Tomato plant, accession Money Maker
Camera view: tilt-top (135 deg); turntable rotation: 0 degrees
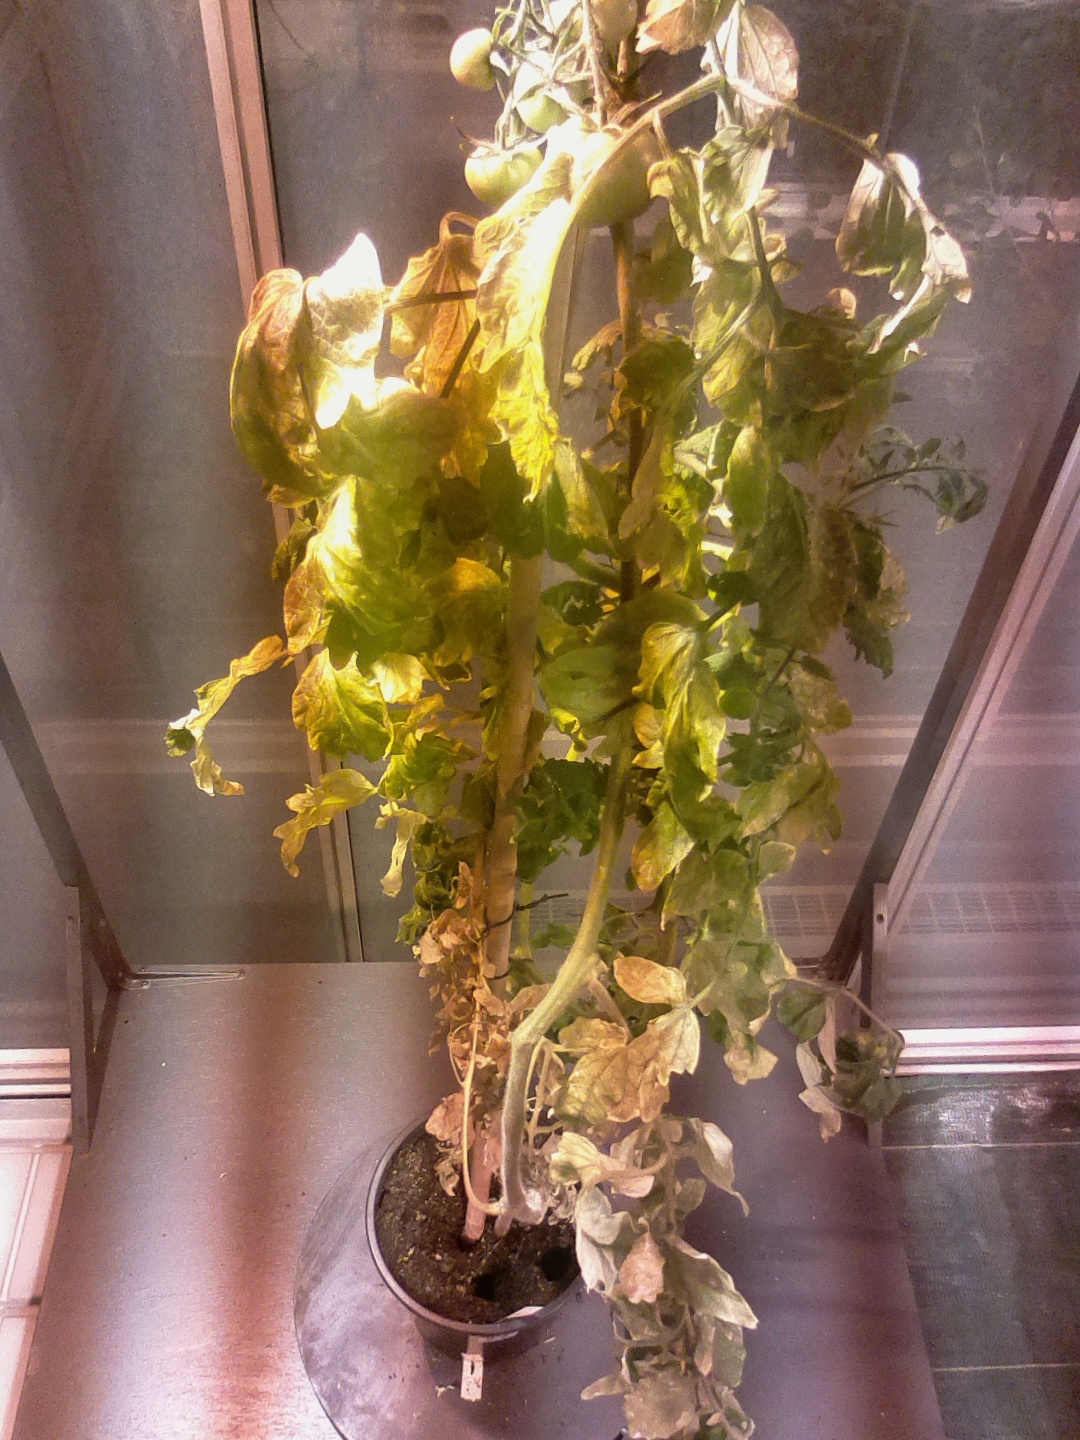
BBCH growth stage 79: 90% -100% of final fruit size